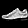
Label: Sneaker